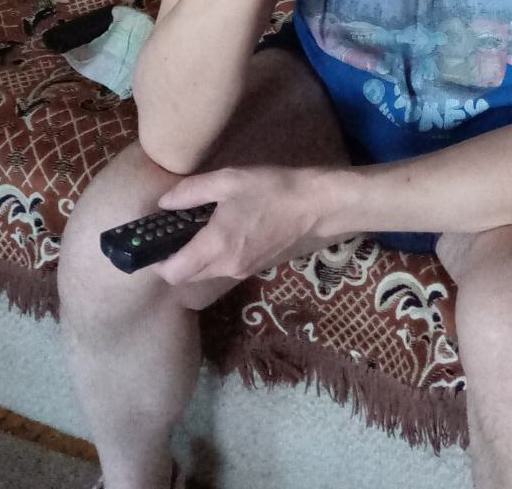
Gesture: no_gesture